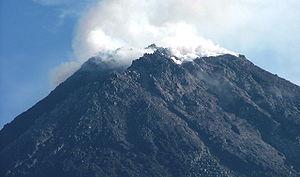
Le Merapi, en indonésien et en javanais Gunung Merapi, est un volcan d'Indonésie situé sur l'île de Java, au nord de la ville de Yogyakarta. Il s'élève de près de 2 900 mètres au-dessus des forêts et des champs. Avec 49 éruptions explosives entre 1548 et 2010, il est considéré comme le volcan le plus actif et le plus dangereux d'Indonésie, produisant de périodiques nuées ardentes. Ses éruptions sont habituellement espacées de 4 ou 5 ans, mais de plus importantes peuvent avoir lieu tous les siècles, comme la dernière survenue en octobre-novembre 2010.